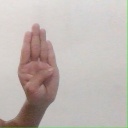
अक्षर: ब